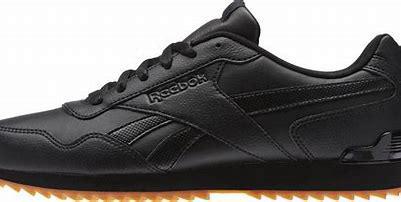
Brand: Reebok
Model: Royal Glide Ripple Clip